Hans Reese

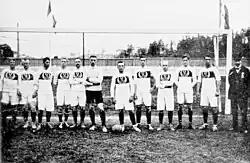
German 1912 Olympic football team—Karl Burger, Hans Reese, Gottfried Fuchs, Otto Thiel, Walter Hempel, Adolf Werner, Fritz Förderer, Emil Oberle, Karl Uhle, Dr. Josef Glaser, Camillo Ugi

Reese was widely sought-after as a consultant in neurology at UW, especially after the departure of Dr. Bleckwenn from Madison for health reasons in 1954. Hans was devoted to both his colleagues and patients, and that feeling was warmly reciprocated. In 1955, a new dean, Dr. John Zimmerman Bowers, was appointed at the UW medical school. His principal interest became the systematic replacement of existing medical school department chairpersons with external appointees from other institutions, in the belief that professional "inbreeding" at the school had been detrimental to its academic growth. Despite Dr. Reese's accomplishments and reputation, including past presidency of the American Neurological Association he was summarily ousted by Bowers as chairman of Neuropsychiatry in 1956. Reese had a myocardial infarct (heart attack) shortly after being dismissed. Nonetheless, following his recovery, he remained on the UW faculty and continued his academic contributions until the end of his life.